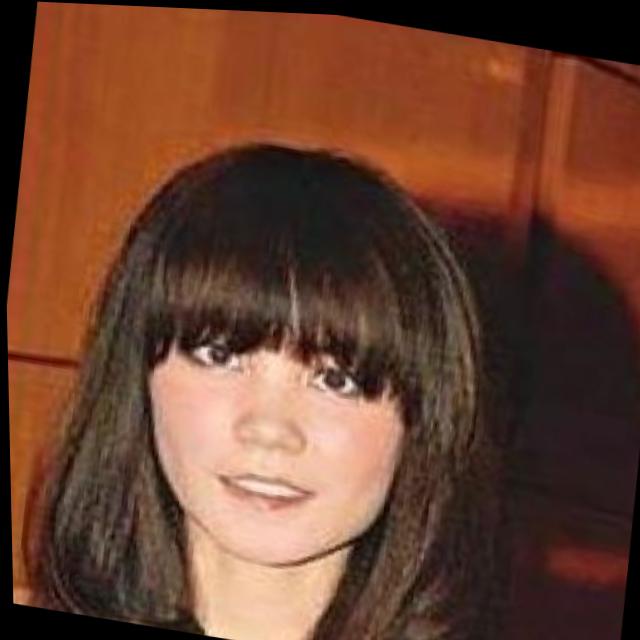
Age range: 21-44